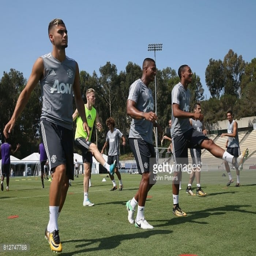
athlete : i want to be a part of first team